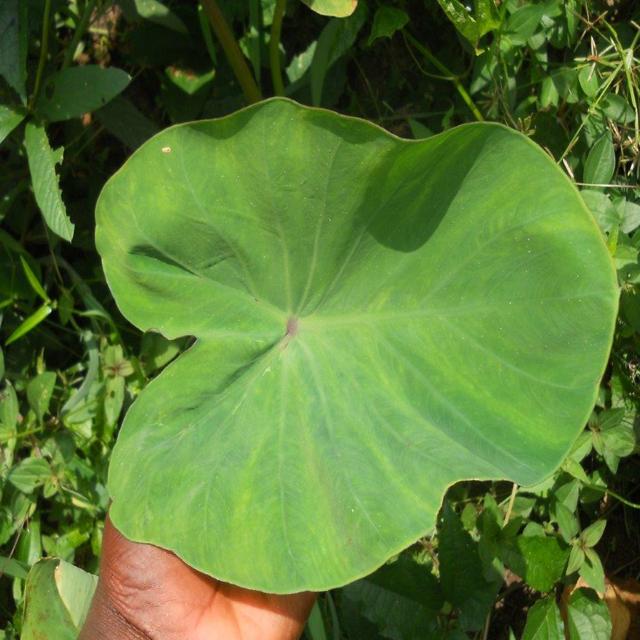
Label: Healthy